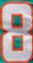
Number: 8